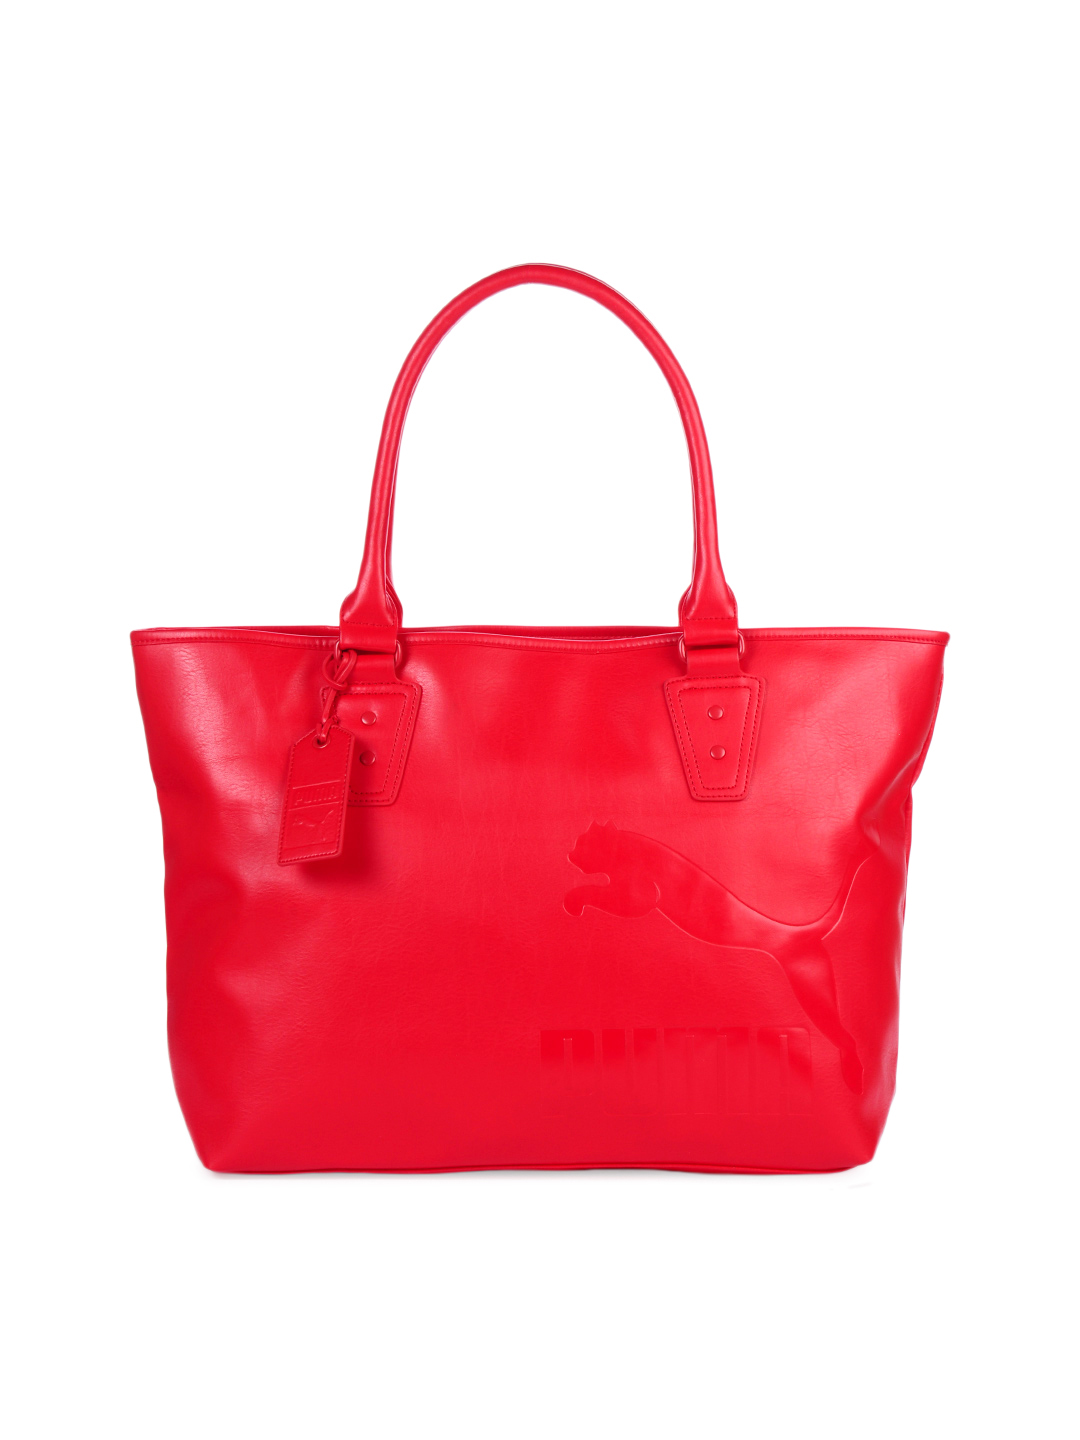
Puma Women Originals Mono Red Handbag
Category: Accessories / Bags / Handbags
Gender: Women
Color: Red
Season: Summer 2012
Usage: Casual